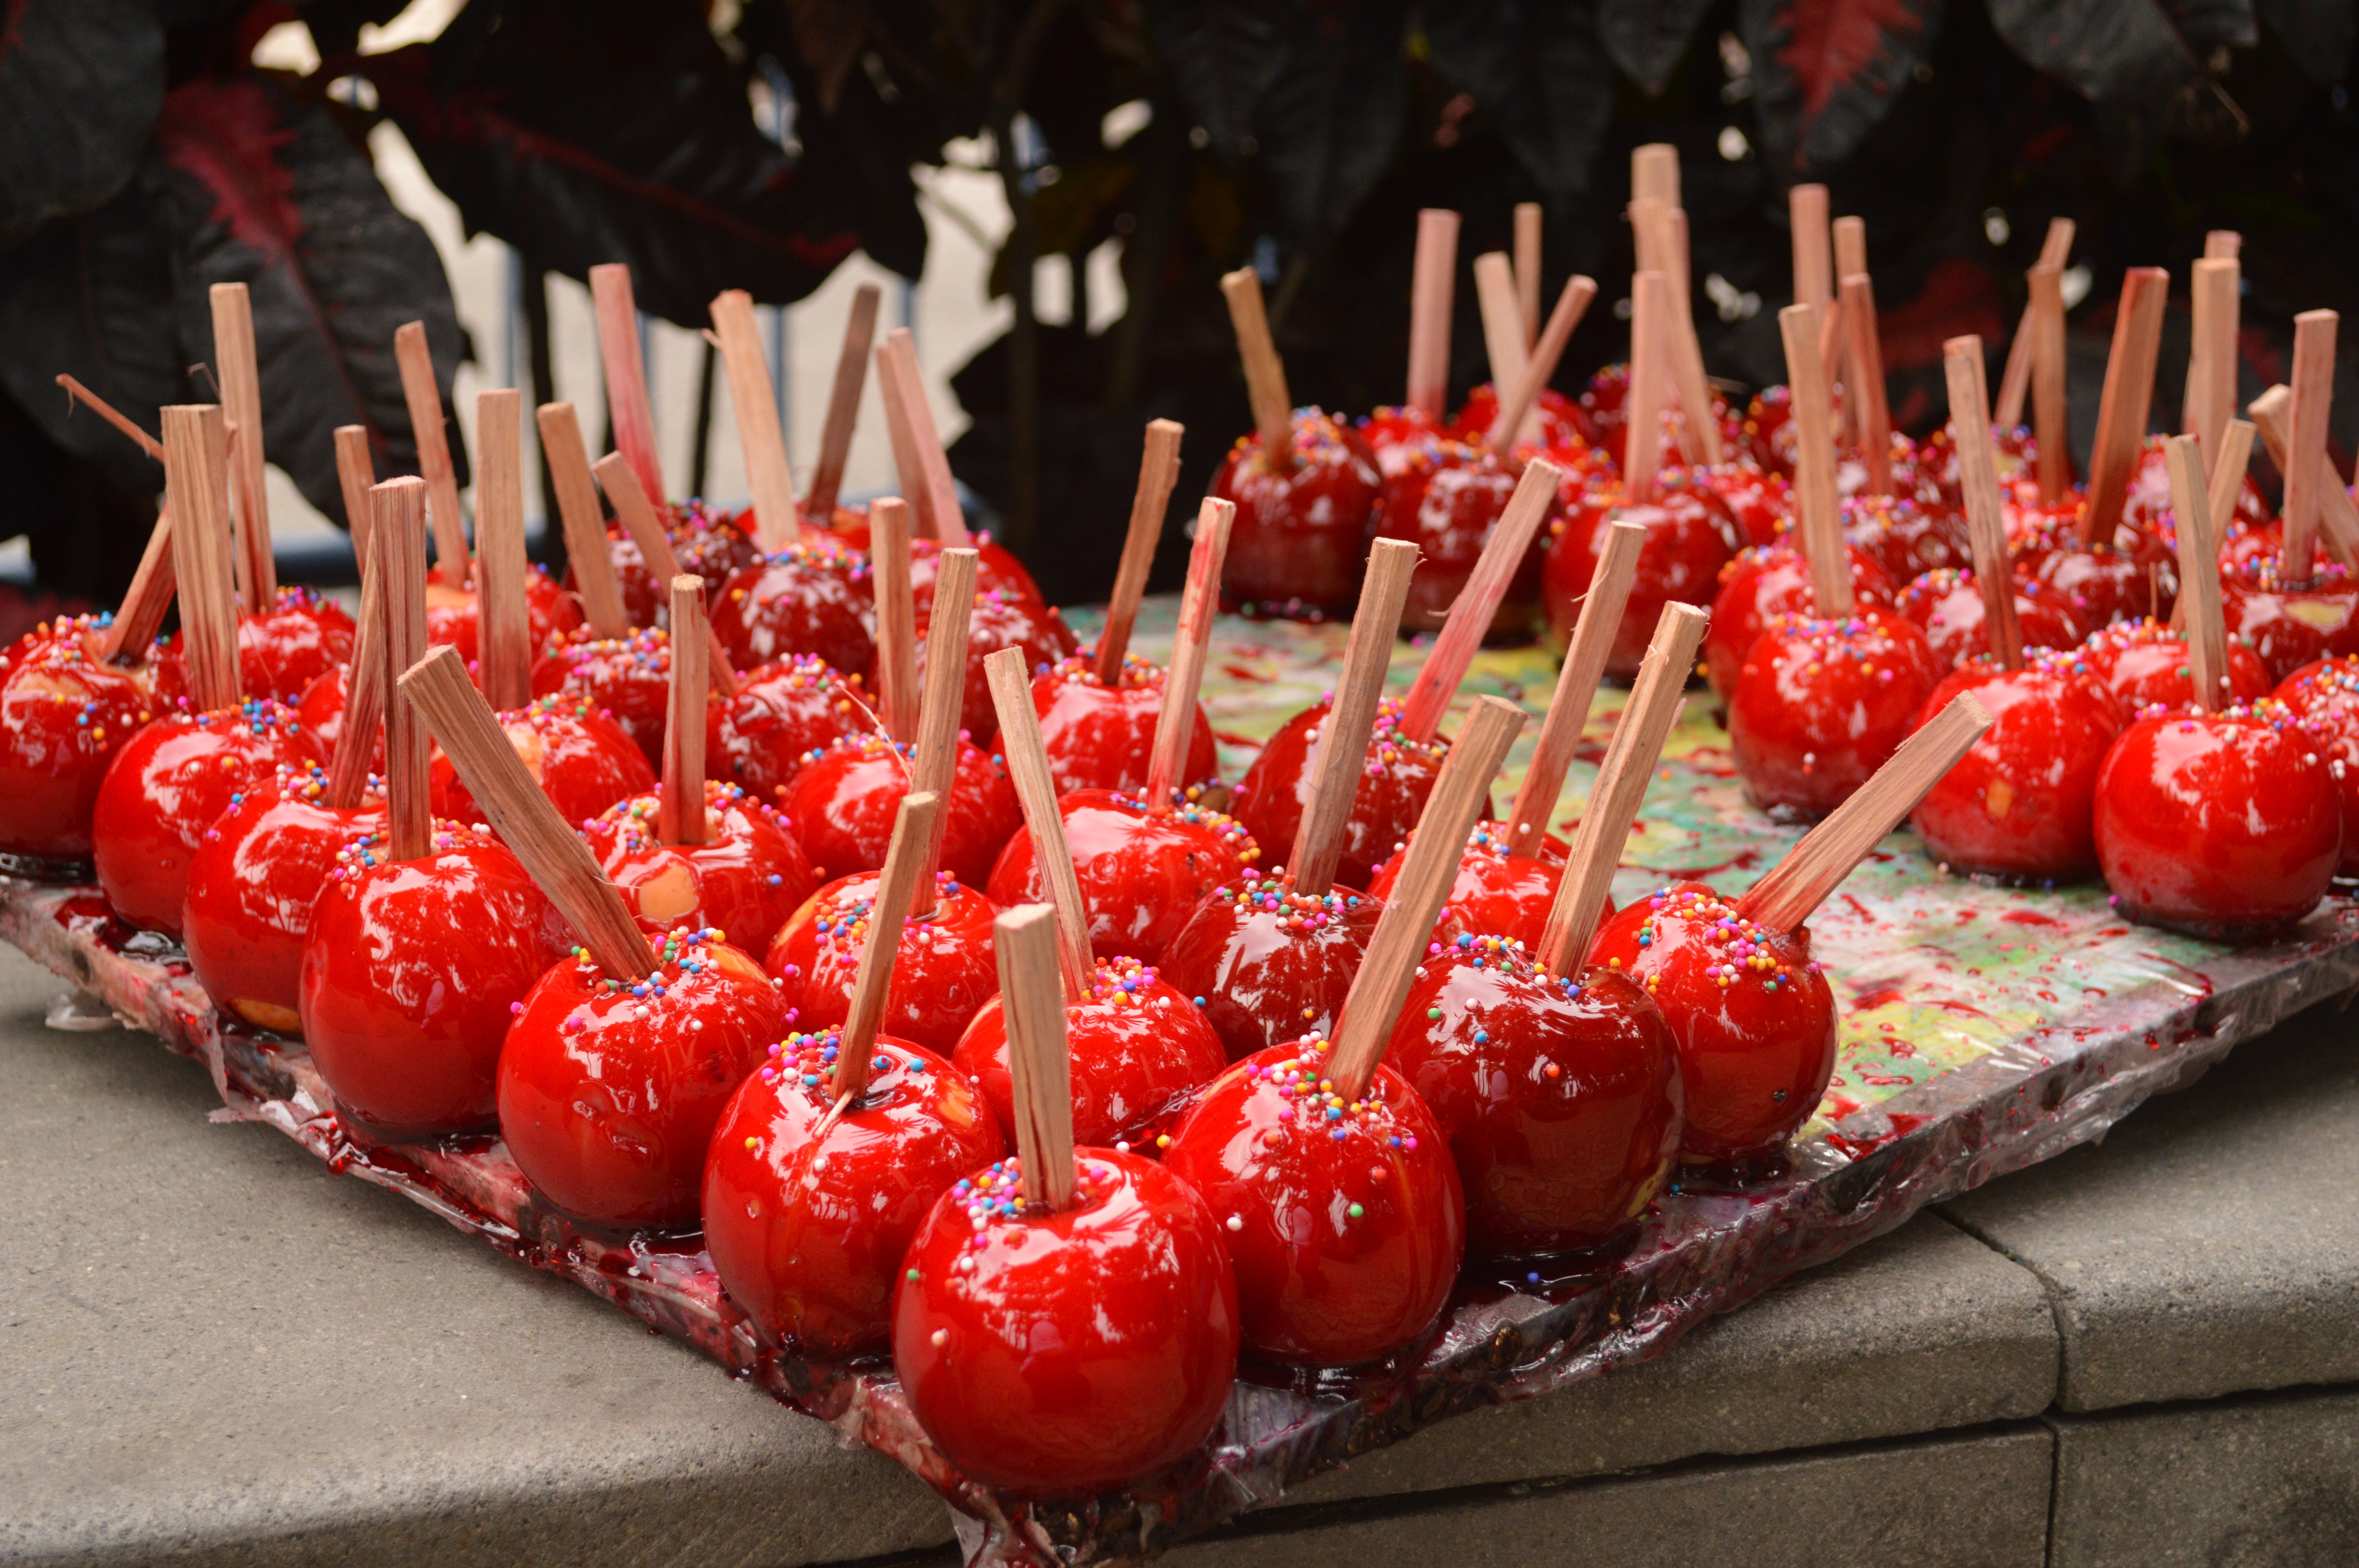
apple, nature, plant, fruit, flower, food, red, produce, insect, red rose, strawberry, plants, flowers, dragonfly, rosa, beauty, strawberries, seller, red sandstone, priorat, erosion texture, flowering plant, red dragonfly, several, red bug, land plant